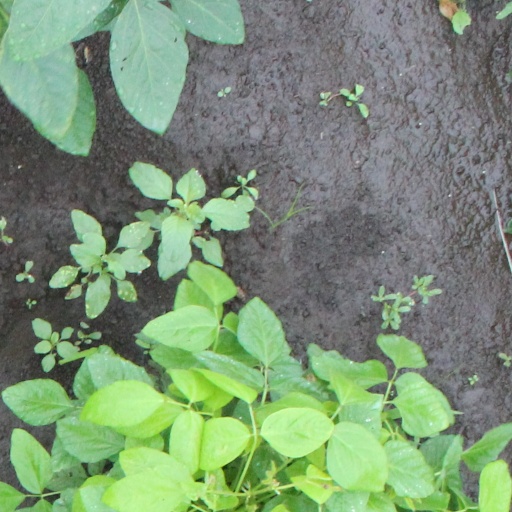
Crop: soybean